Contemporary history of Spain

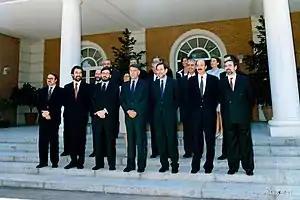
Photo of the socialist government in the V Legislature (July 14, 1993).

Carlos Arias Navarro, who had been the last president of Franco's government, was appointed to this post by Juan Carlos I. After an opening speech, known as the "spirit of February 12", there was a clear reversal in response to the pressures of the "bunker" (gironazo). In a few months, the King's loss of confidence in Arias Navarro became clear, until he obtained his resignation. Together with Torcuato Fernández Miranda, the king obtained a proposal from the institutions in charge of presenting the shortlist of candidates for the presidency of the government to introduce the name of Adolfo Suárez, a relatively obscure character coming from the "blue" family.